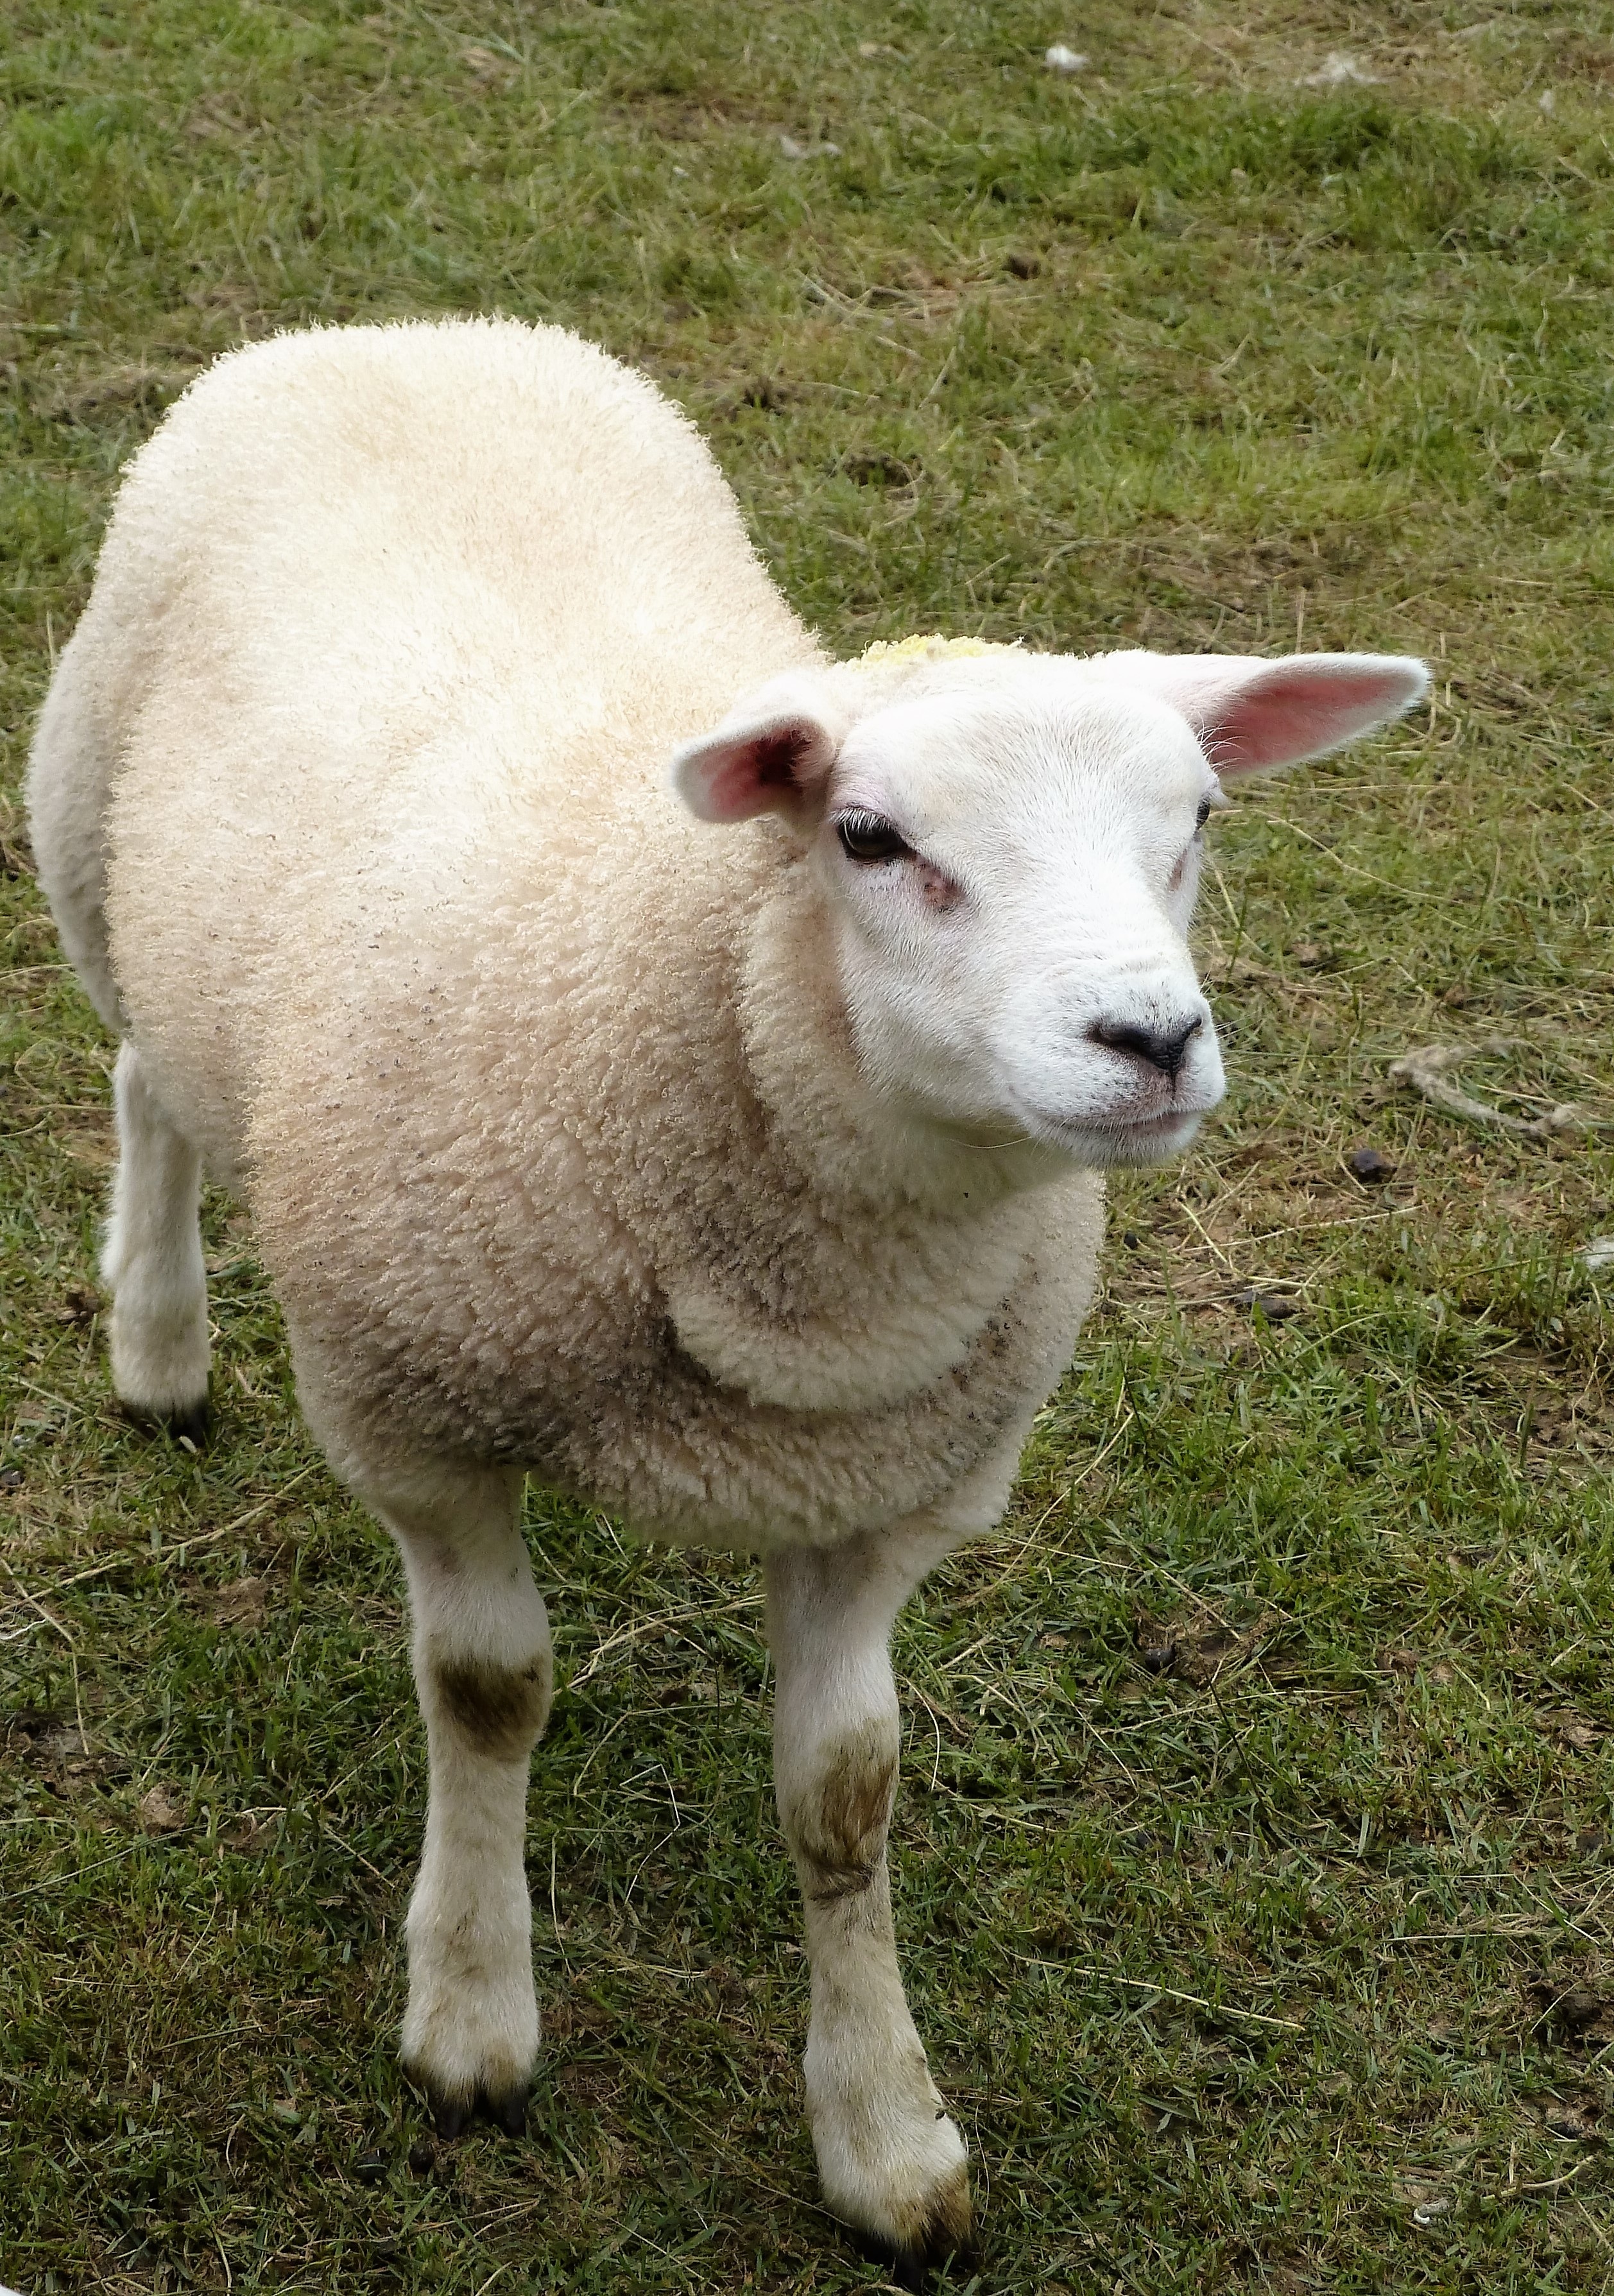
animal, coat, pasture, grazing, sheep, mammal, agriculture, wool, fauna, lamb, farm animal, vertebrate, sheeps, cow goat family